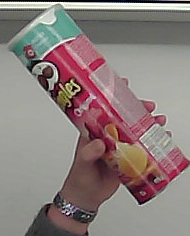
Product: pringles_original